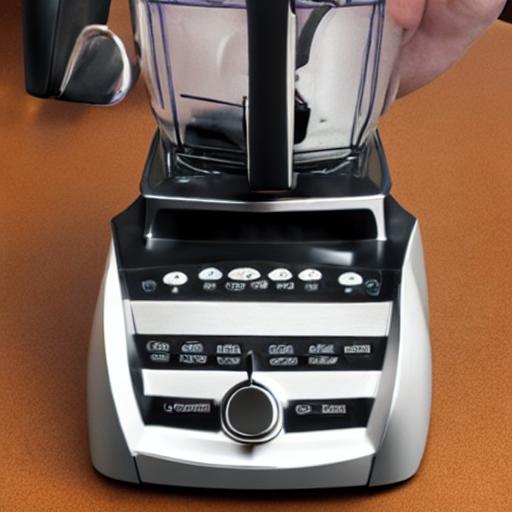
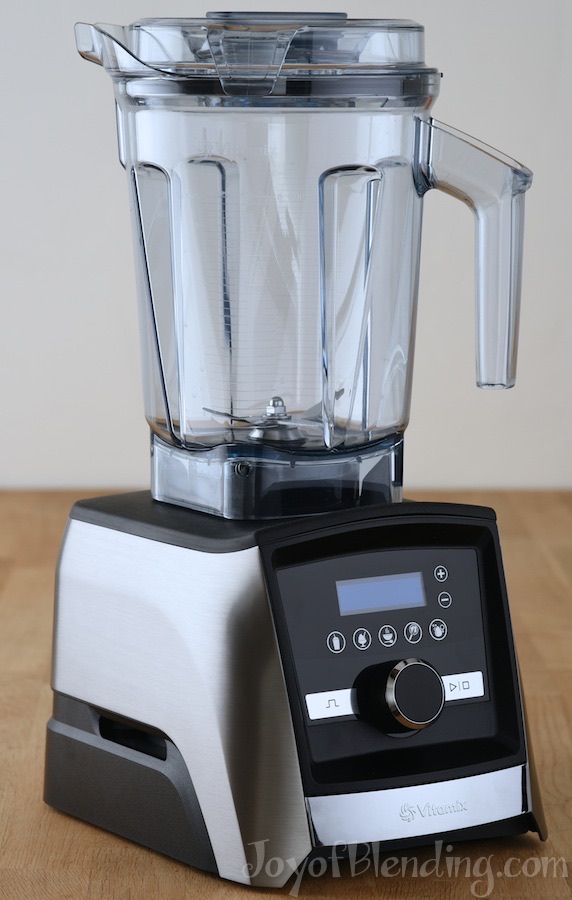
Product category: items_blender
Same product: no